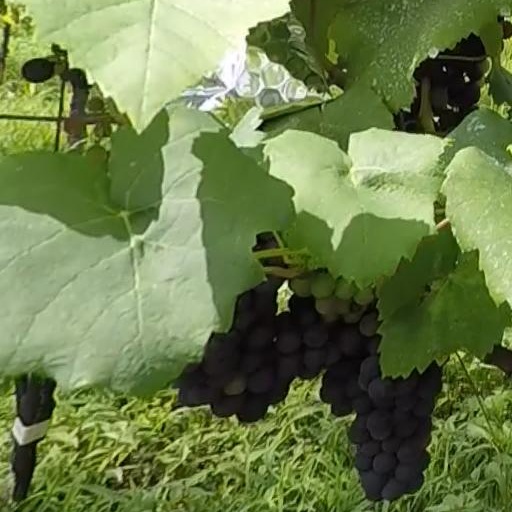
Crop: grape